Jinan

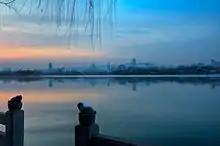
Daming Lake

Most shopping malls in Jinan are in the downtown area centered around Spring City Square and Quancheng Road. City of Springs Square was built by the municipal government beside the city moat in the early 21st century; at the center is the statue "Spring" which has become a symbol of Jinan. The square borders on the ancient city moat. It has a music fountain, a 46,000 square meter underground shopping center and a memorial hall with statues of famous people from Shandong.